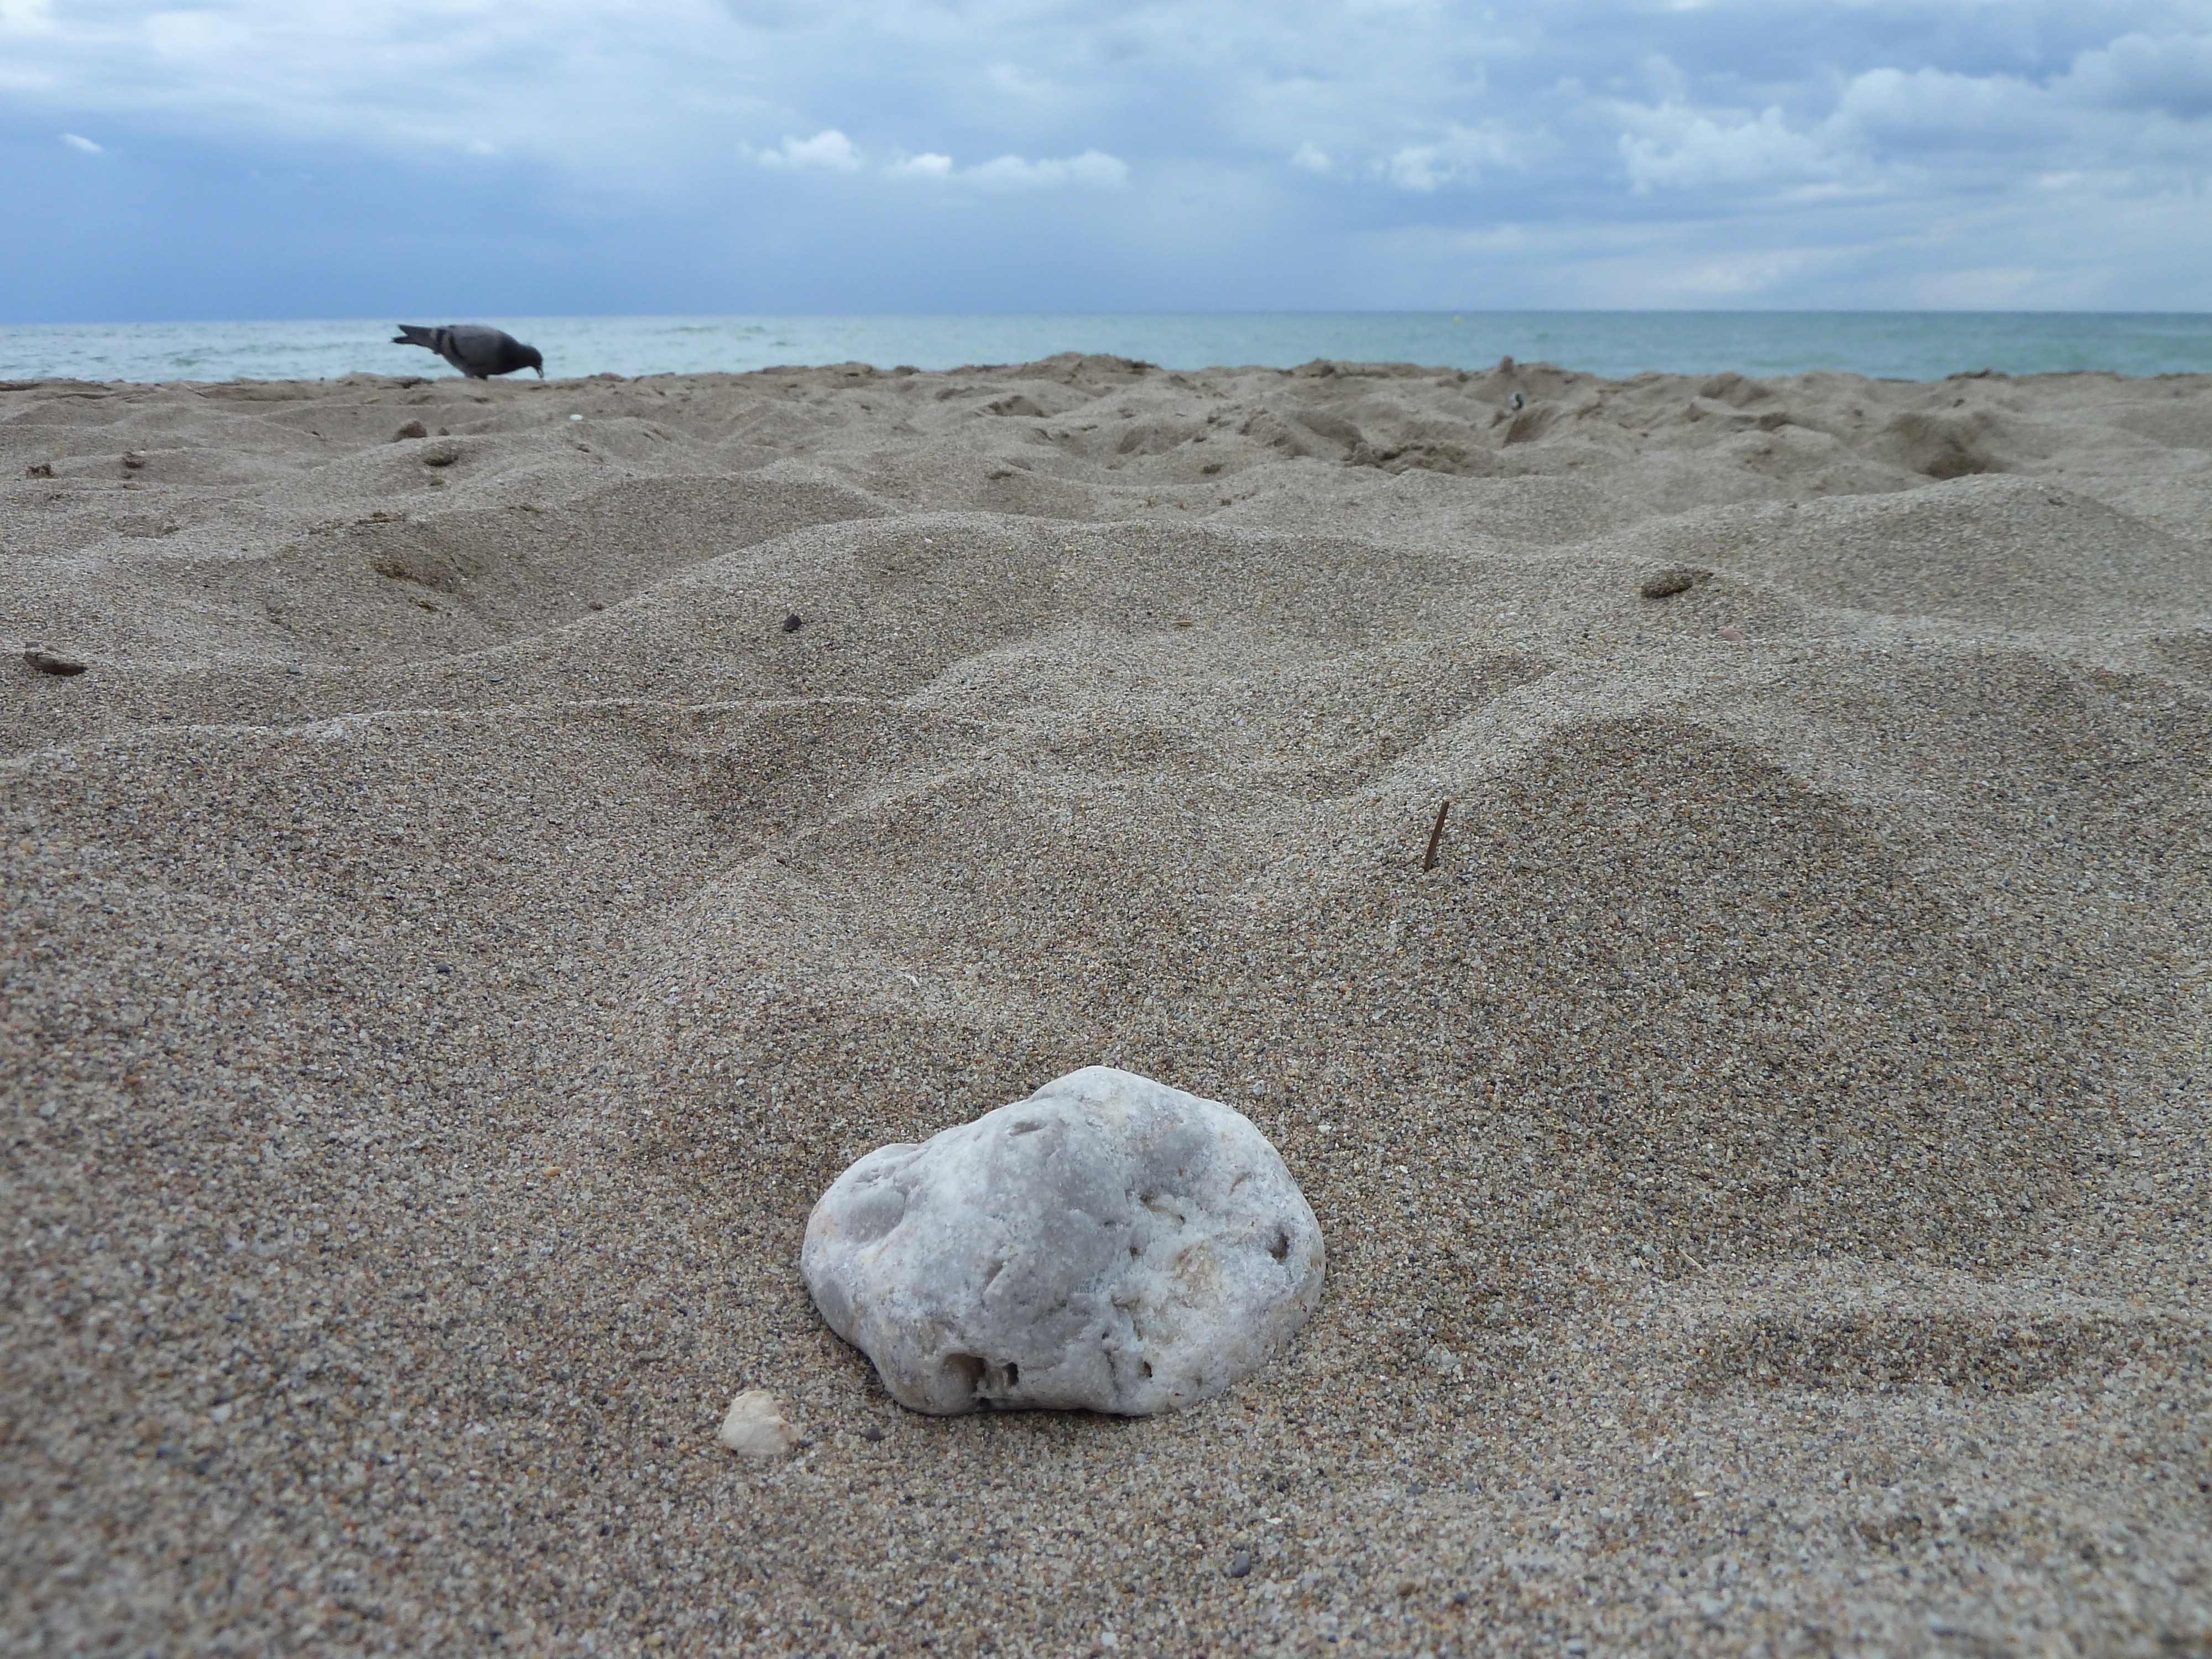
beach, sea, water, sand, rock, sky, stone, soil, material, clouds, geology, badlands, plateau, catalunya, paloma, costa, natural environment, prat, llobregat